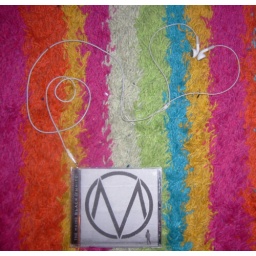
&amp;quot;we're just trying to find some color in this black and white world.&amp;quot; the maine rocks my socks.